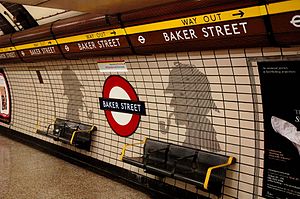
Metrostation / Udformning / Arkitektur og udsmykning
Silhuetter af Sherlock Holmes på Baker Street Station.
En metrostation eller tunnelbanestation er en station på en metro, undergrundsbane eller lignende. Metrostationer kan have mange udformninger alt efter funktion og lokale forhold og kan være placeret både under jorden, hævet over den eller være i niveau. Mange metrostationer er desuden udsmykket i større eller mindre grad.